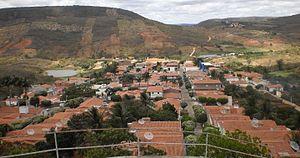
Venha-Ver est une municipalité brésilienne située dans l'État du Rio Grande do Norte.